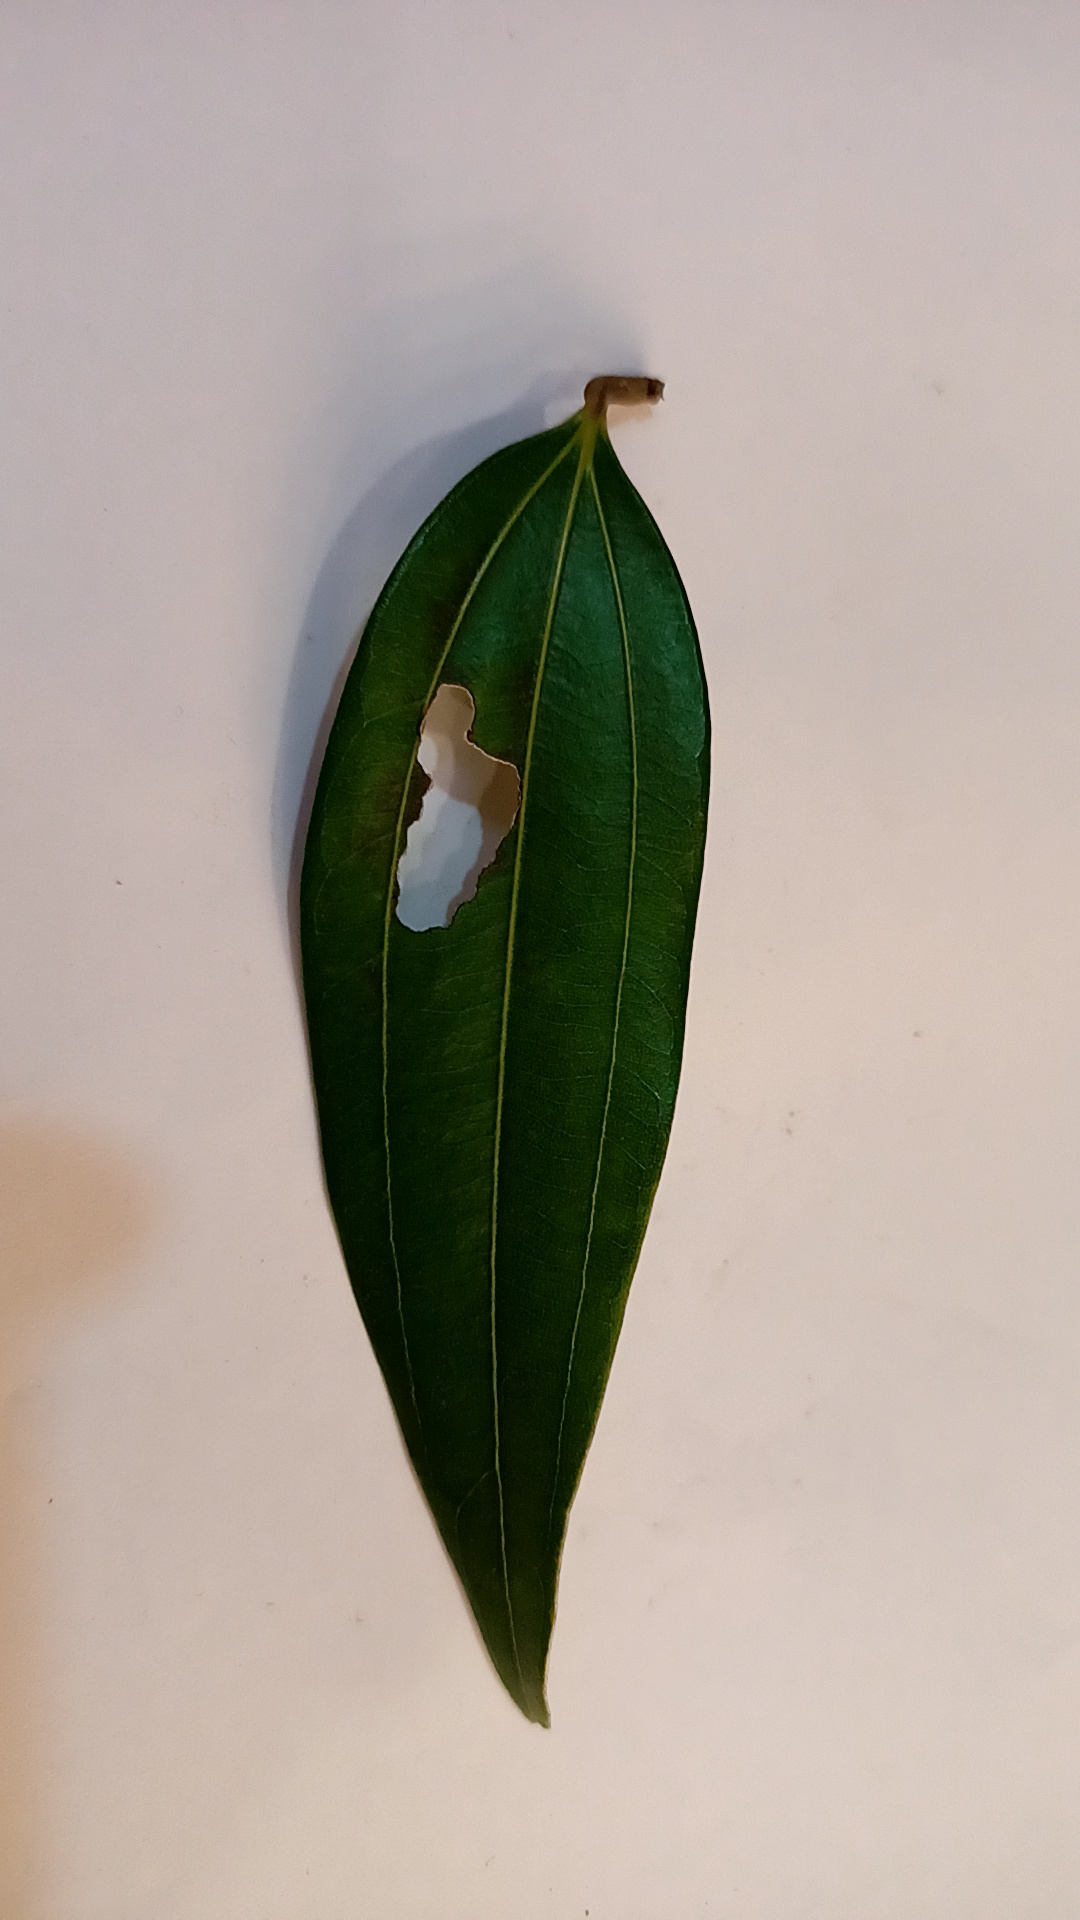
Label: Disease